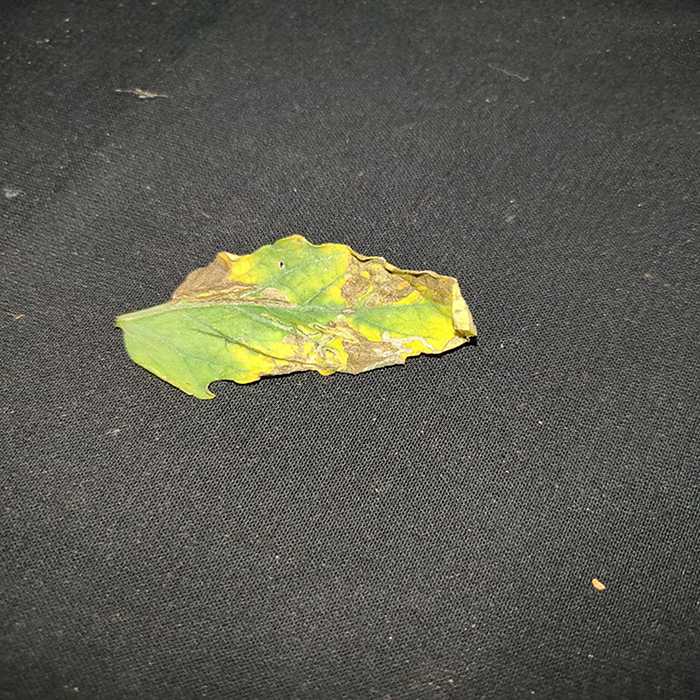
Plant: Tomato
Label: Tomato Bacterial spot